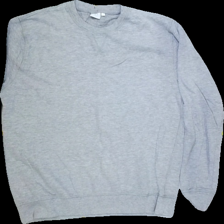
View: front
Type: Sweater
Category: Ladies
Brand: Not Applicable
Colors: Grey
Material: 90%cotton 10%viscose
Pattern: Plain
Cut: Regular, C-collar
Size: XL
Season: All
Trend: No trend
Stains: No
Price range: 50-100
Recommended usage: Reuse